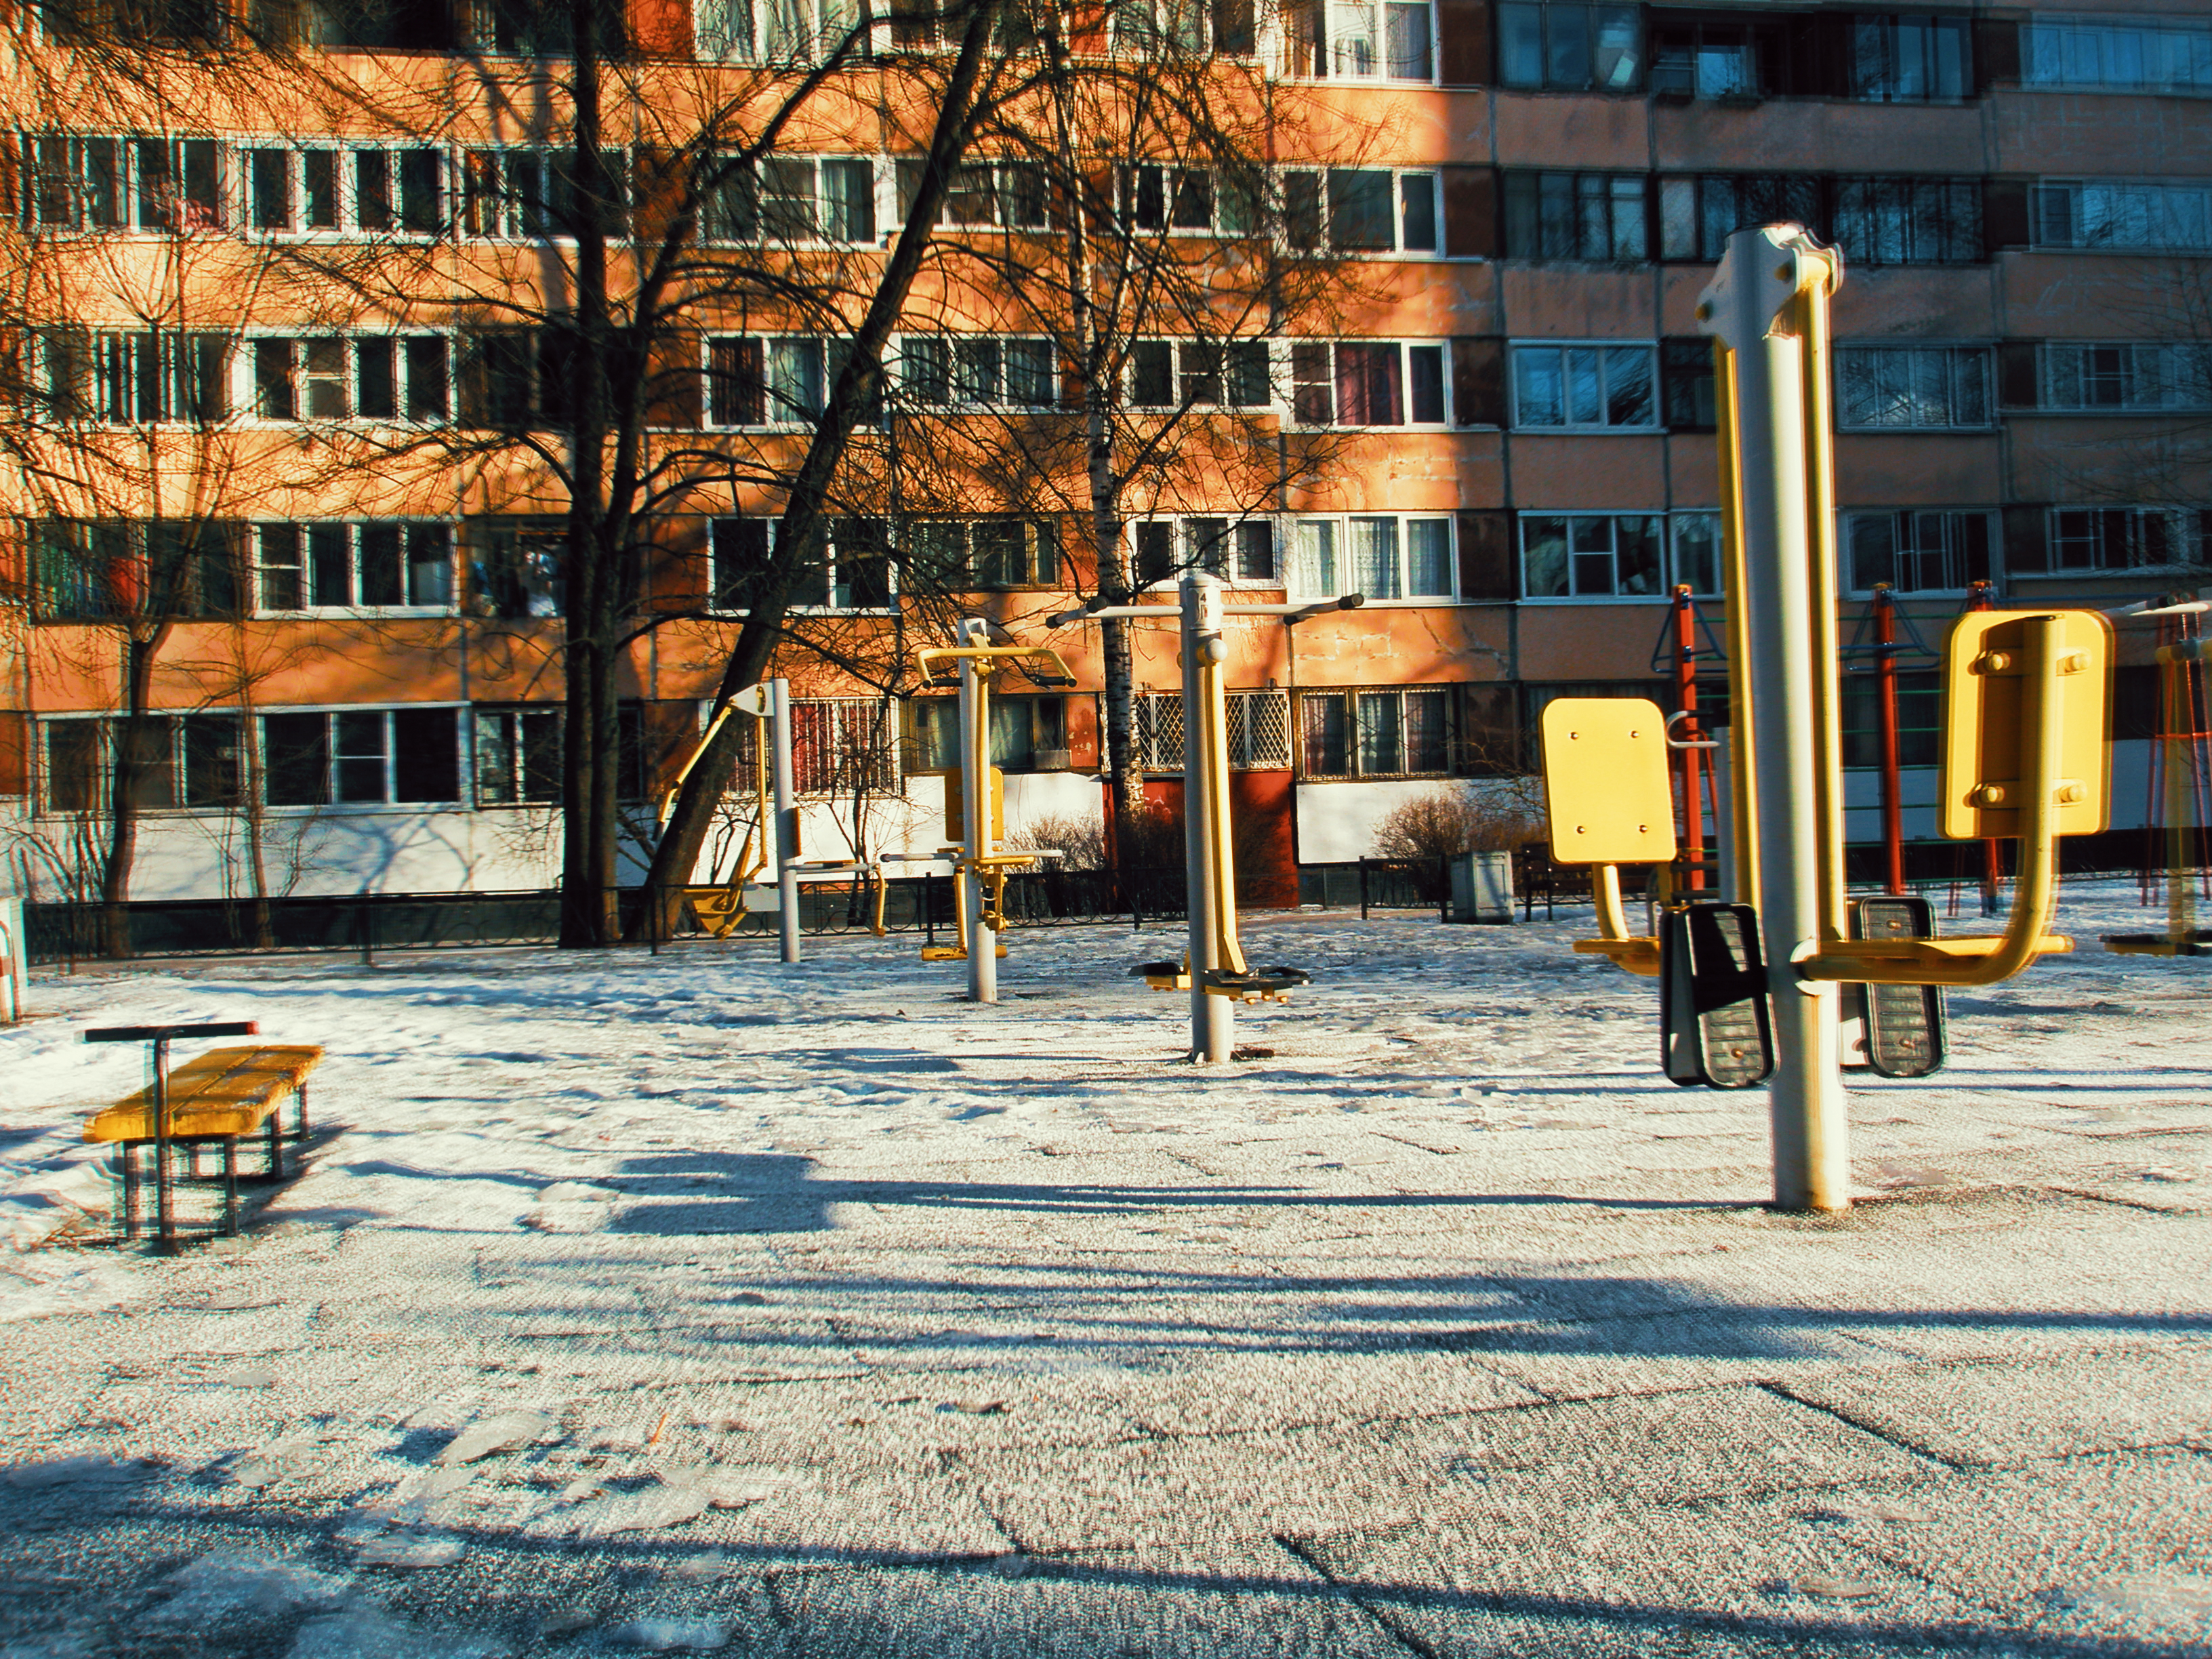
images, building, daytime, window, nature, sky, plant, snow, branch, tree, sunlight, road surface, urban design, house, freezing, condominium, Material property, woody plant, leisure, Tints and shades, city, facade, tower block, road, winter, street, shade, design, mixed use, sidewalk, reflection, apartment, evening, spring, street light, bench, landscape, square, shadow, suburb, headquarters, trunk, town square, parking, night, commercial building, downtown